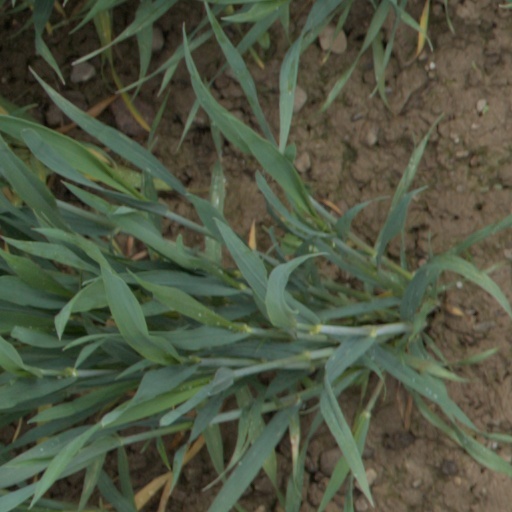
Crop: wheat